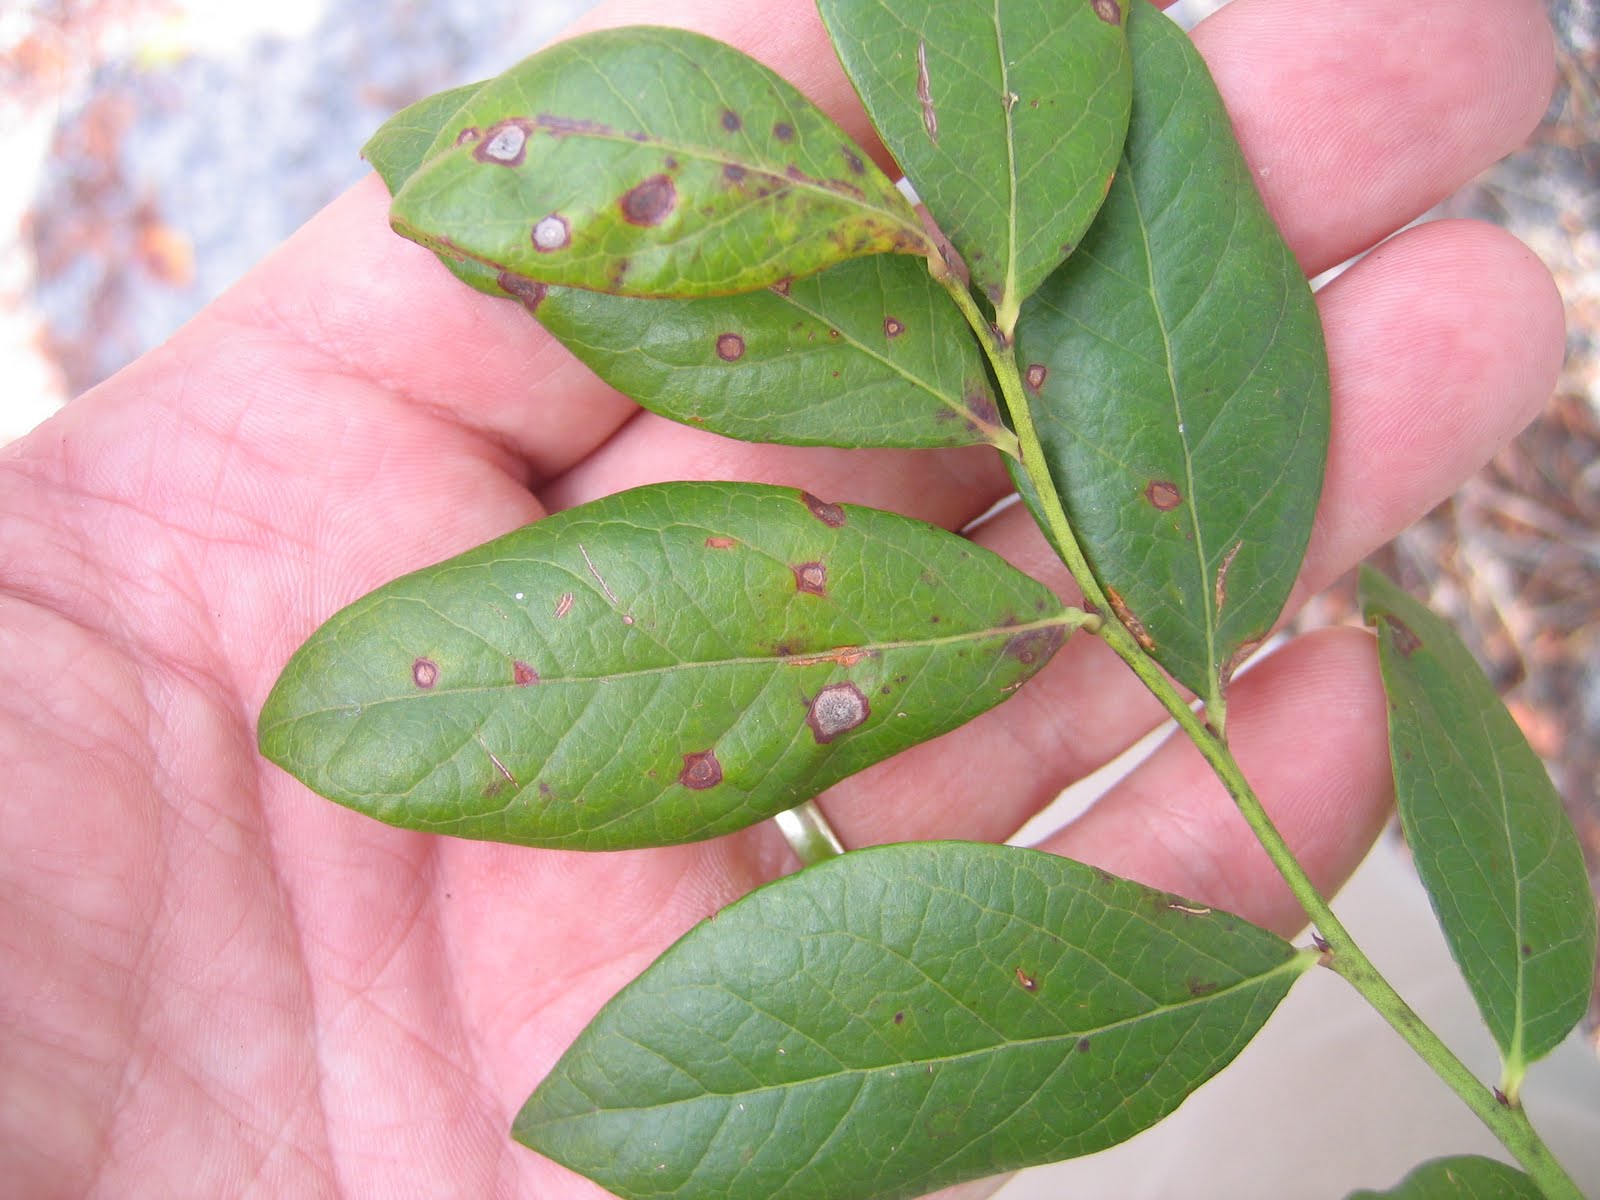
Labels: Blueberry leaf, Blueberry leaf, Blueberry leaf, Blueberry leaf, Blueberry leaf